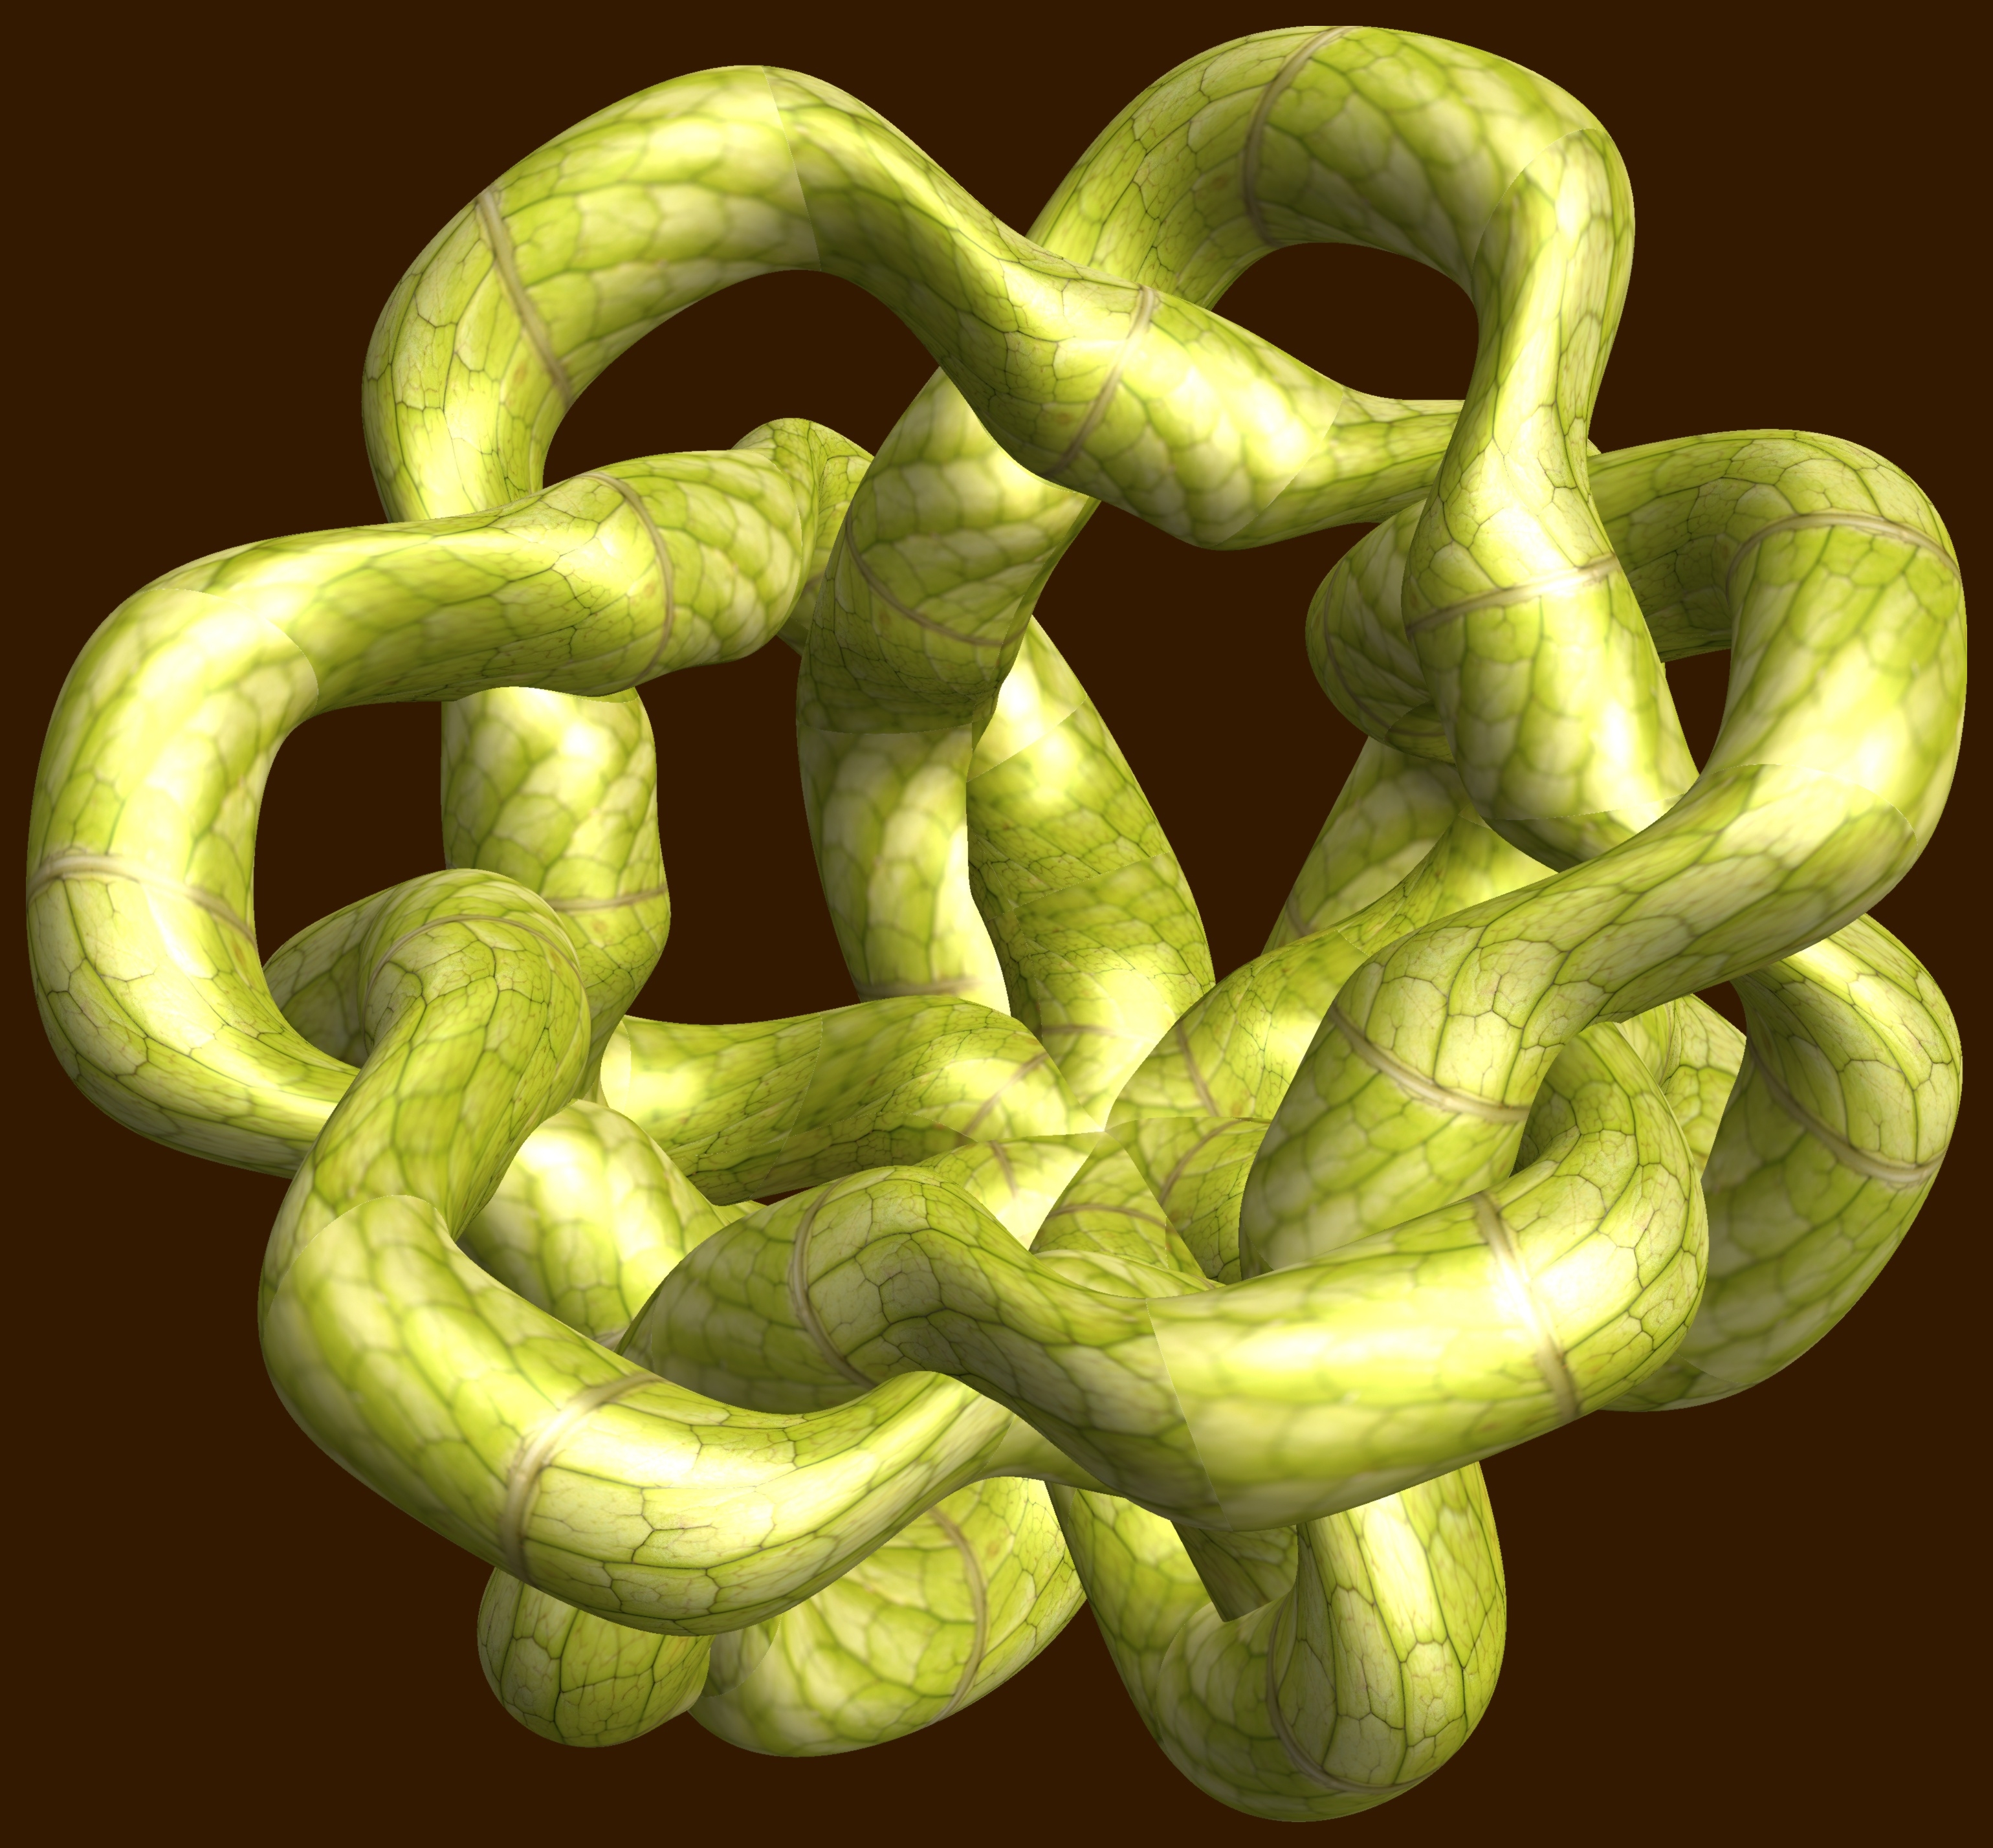
abstract, structure, texture, pattern, food, produce, geometry, gourd, sculpture, design, symmetry, snake, 3d, graphic, shape, torus, mathematica, cg, parametricplot3d, code, program, algorithm, mapping, geometricsculpture, serpent